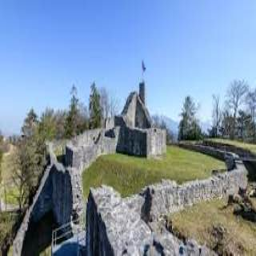
Schellenberg Castle